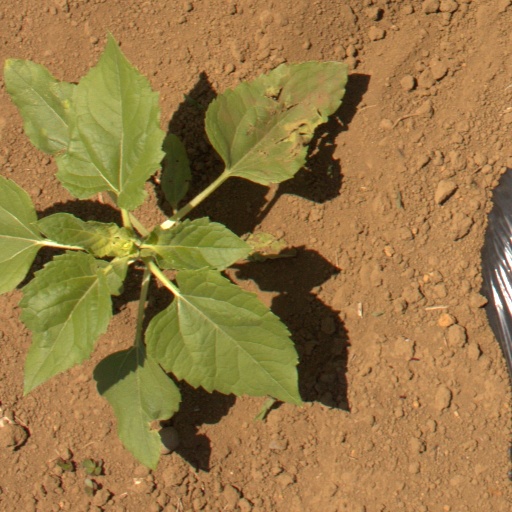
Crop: Jerusalem artichoke